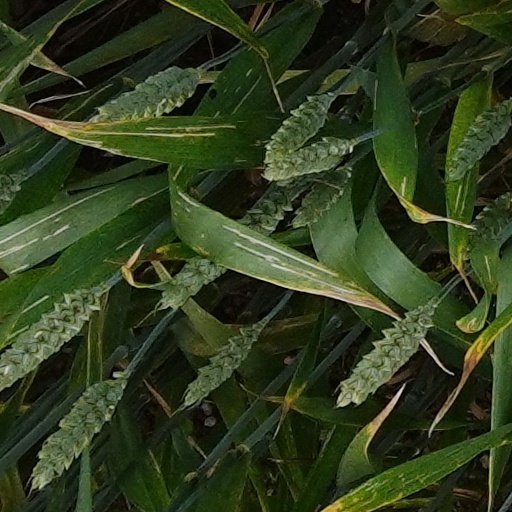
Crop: wheat